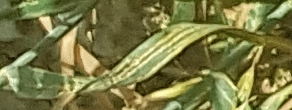
Label: Wheat___Yellow_Rust